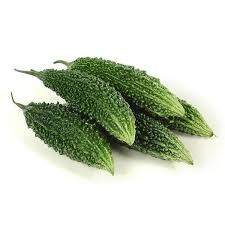
Bitter Gourd (Karela) (250 - 300) g
Bitter Gourd (Karela)
Brand: Jammu Grocery
Category: Food, Beverages & Tobacco > Food Items > Fruits & Vegetables > Fresh & Frozen Vegetables